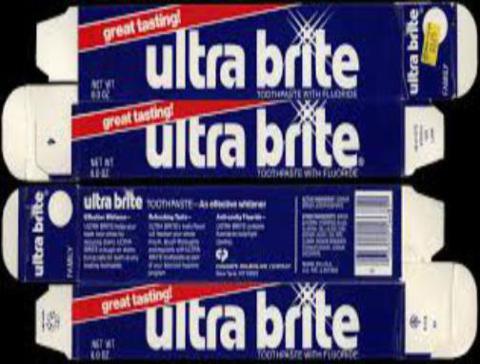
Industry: Medical